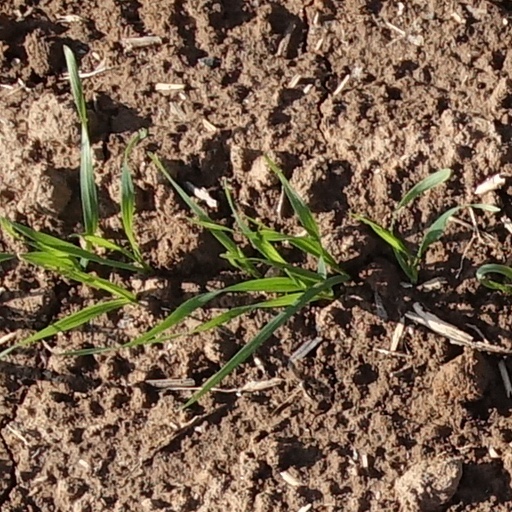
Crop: wheat